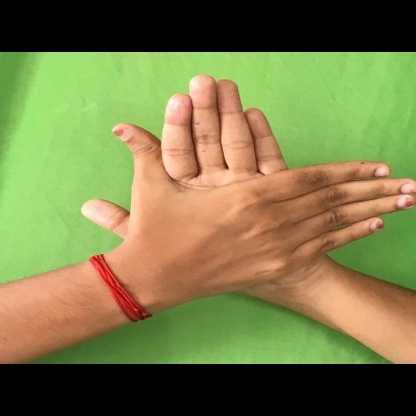
Mudra: Chakra